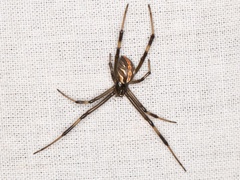
Species: Lactrodectus_hesperus